René Souchon

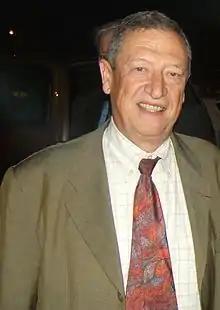

René Souchon (born 12 March 1943 in Le Malzieu-Ville, Lozère) is a French politician of the Socialist Party (PS) who served as the regional president of the French region of Auvergne. He was first elected in 2006.